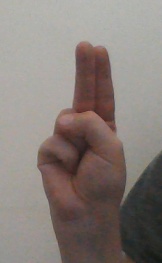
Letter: taa